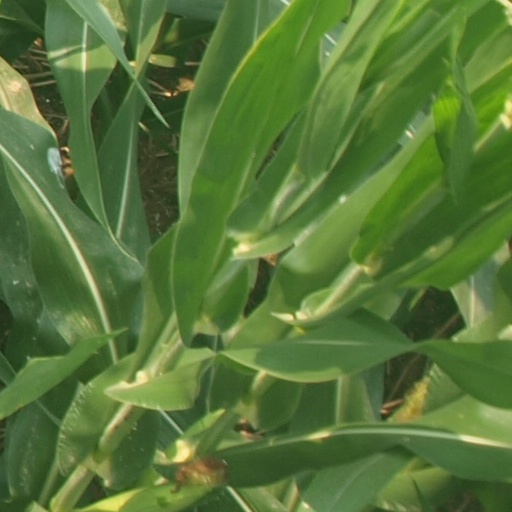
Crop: maize; corn